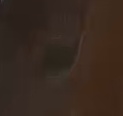
Face region: eyes (orbital_tightening_and_eye_area)
Pain indicator: not_present